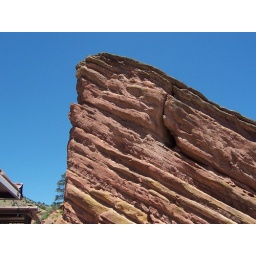
red rock in denver